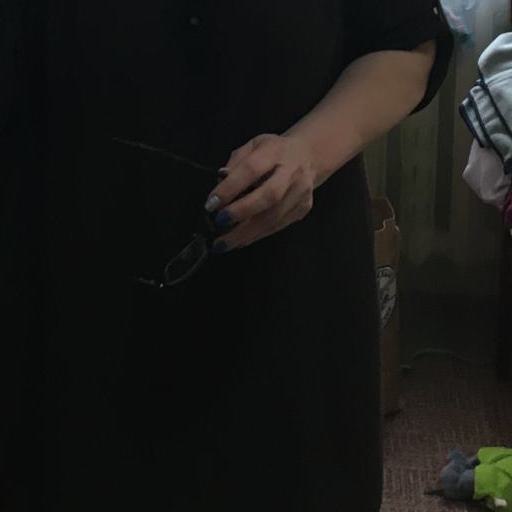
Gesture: no_gesture